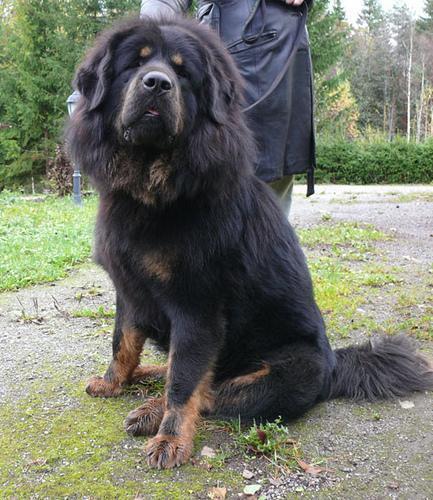
Tibetan_mastiff